Lokoja

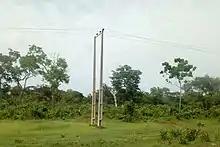
Lokoja vegetation

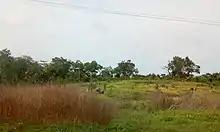
Grasses and trees in Lokoja

Lokoja lies about 7.8023° North of the equator and 6.7333° E east of the Meridian. It is about 165 km southwest of Abuja as the crow flies, and 390 km Northeast of Lagos by same measure. Residential districts are of varying density, and the city has various suburbs such as Felele, Adankolo, Otokiti and Ganaja. The town is situated in the tropical Wet and Dry savanna climate zone of Nigeria, and temperatures remain hot year-round. Rain begins in May and typically ends in October. Lokoja has a maximum temperature of about 37.9 °C between December and April, average annual rainfall of about 1000mm and average relative humidity of about 60% during the rainy season.